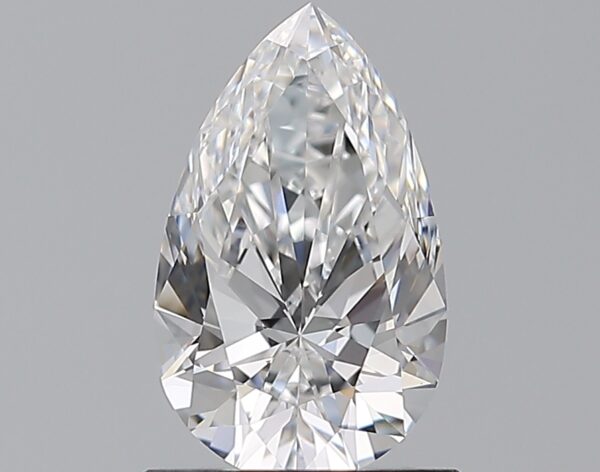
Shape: pear
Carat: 1.01
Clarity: VVS2
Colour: D
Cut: EX
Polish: EX
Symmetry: EX
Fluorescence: N
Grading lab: GIA
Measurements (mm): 8.99 x 5.49 x 3.36